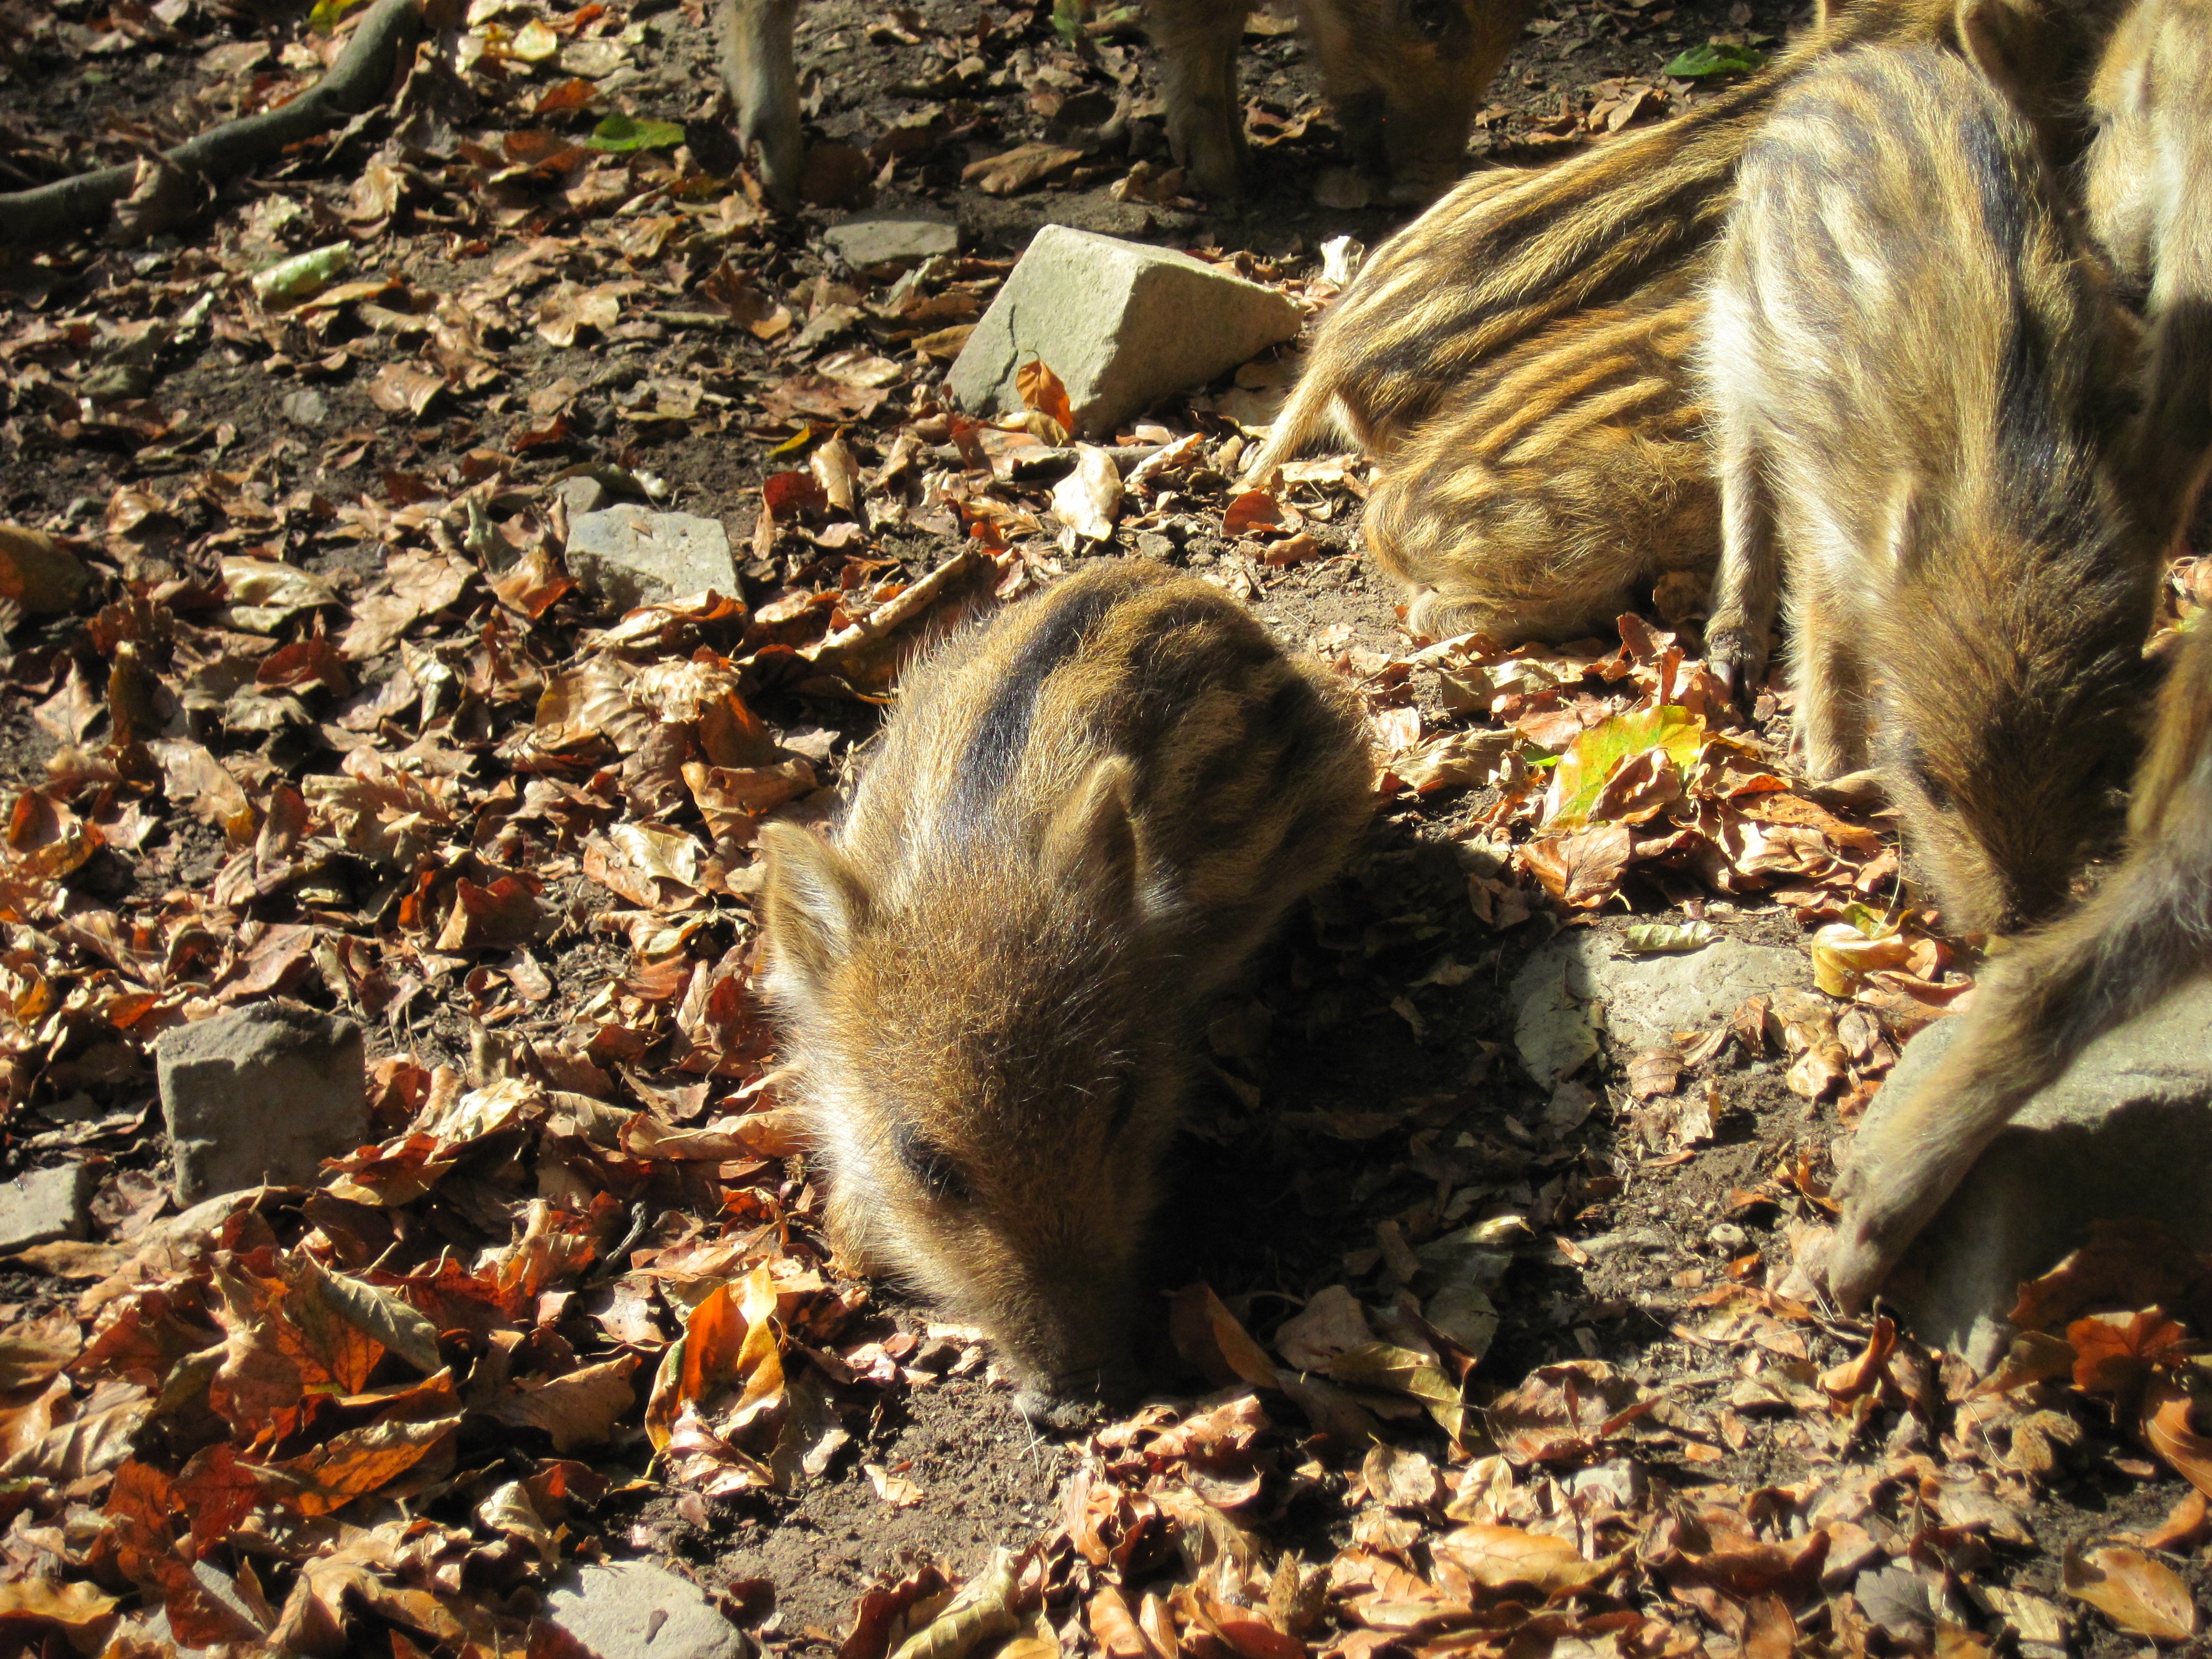
tree, nature, forest, sun, leaf, wildlife, autumn, mammal, season, fauna, leaves, family, litter, head drawing, rooting, little pig, wild boars, young animals